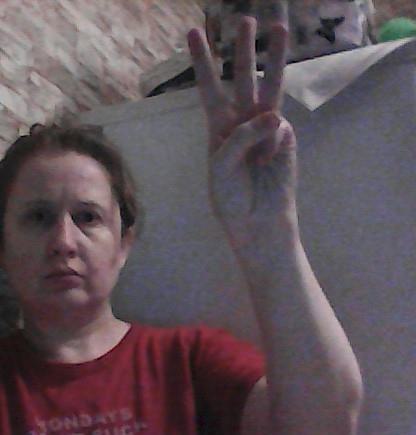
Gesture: three